Terumah (parashah)

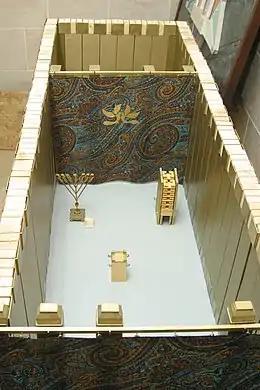
The Holy place, and behind it the Holy of Holies (model circa 2007)

Once when Rabbi Hanina went out to the country, some villagers noted an apparent contradiction between two verses. 1 Kings 6:2 says: "And the house which King Solomon built for the Lord, the length thereof was 60 cubits, and the breadth thereof 20 cubits, and the height thereof 30 cubits." And 1 Kings 6:20 says: "And before the Sanctuary which was 20 cubits in length, and 20 cubits in breadth, and 20 cubits in the height thereof." Rabbi Hanina replied that 1 Kings 6:20 accounts for the space from the edge of the Cherubim upwards. The Gemara deduced that 1 Kings 6:20 thus teaches that the 10 cubits of space below (from the floor to the top of the Cherubim) was like the 20 cubits of space above (the Cherubim) in that neither space served any material purpose. (Both spaces were devoid of any structure.) This supports Rabbi Levi (or others say Rabbi Johanan), who said it is a tradition passed down from our fathers that the place of the Ark and the Cherubim is not included in the measured space (and miraculously they occupied none of the space of the Sanctuary). So, as well, it was taught in a Baraita that the Ark that Moses made had a free space of 10 cubits on every side (and miraculously occupied none of the space of the Holy of Holies in the Tabernacle). Ravina said in the name of Samuel that the Cherubim made by Solomon stood by a miracle (and took up no space), for 1 Kings 6:24 says, "And five cubits was the one wing of the cherub, and five cubits the other wing of the cherub; from the uttermost part of the one wing unto the uttermost part of the other were ten cubits." (The two Cherubim would thus have filled up the entire 20 cubits of the Sanctuary.) As the Sanctuary thus left no room for their bodies to stand, the Gemara inferred that they stood by a miracle. Abaye demurred that they might have been standing with their bodies under their wings like hens (whose wings touch each other on their backs, leaving their entire bodies covered by their wings). Rava demurred that perhaps they did not stand opposite each another (and thus their wings overlapped). Rav Aha bar Jacob demurred that they might have stood diagonally. Rav Huna the son of Rav Joshua demurred that the house might have been wider above than below. Rav Papa demurred that their wings might have been bent. Rav Ashi demurred that their wings might have overlapped each other.